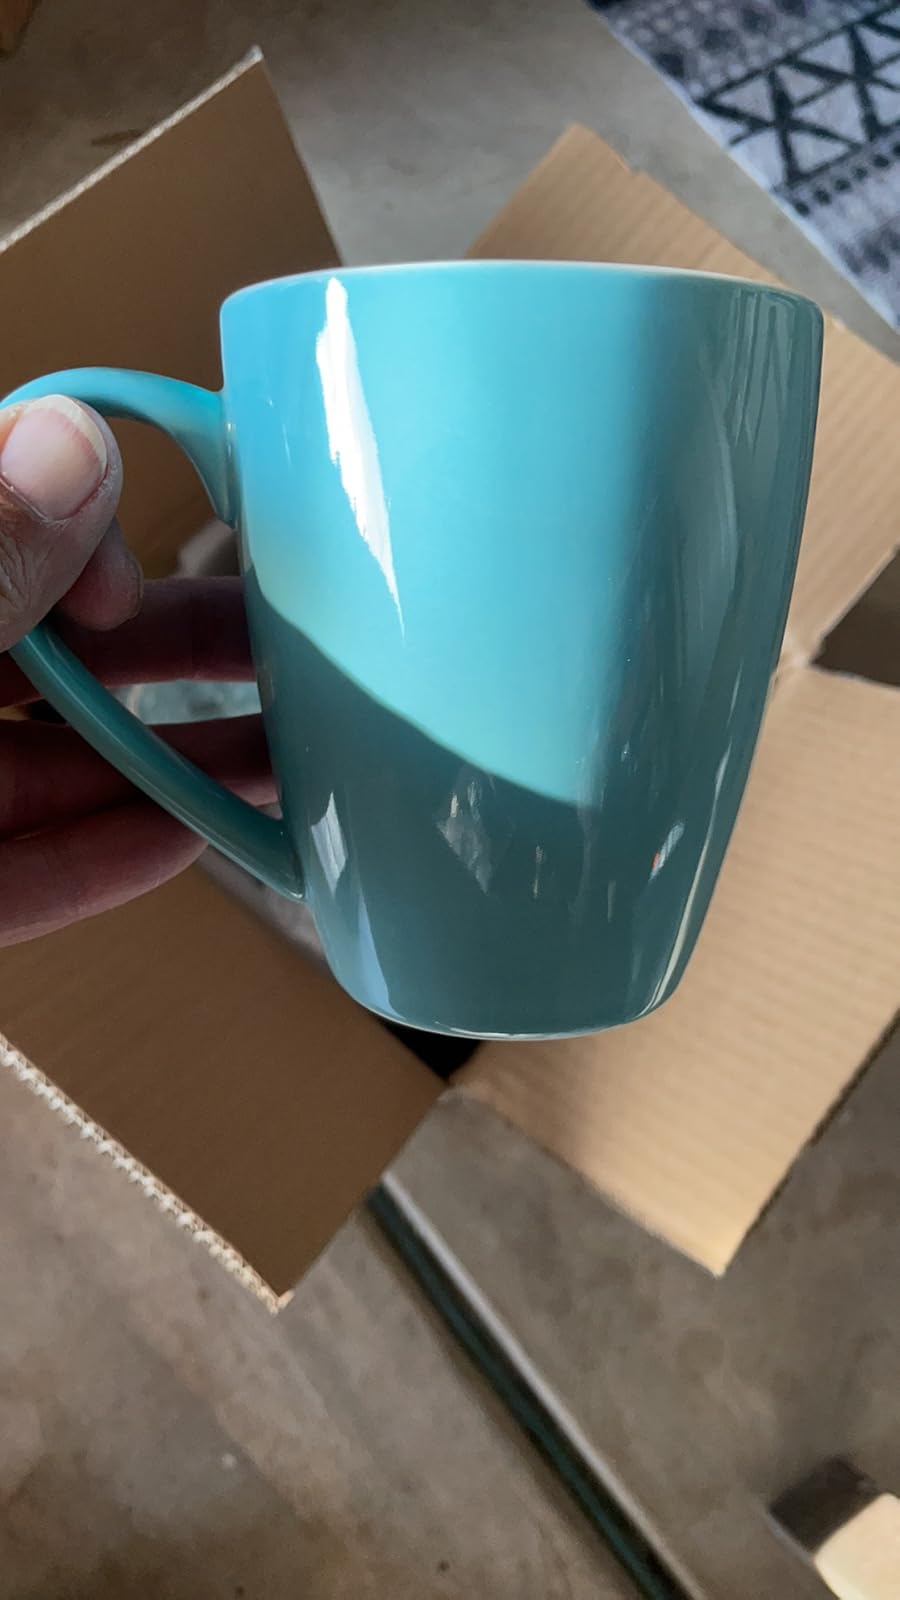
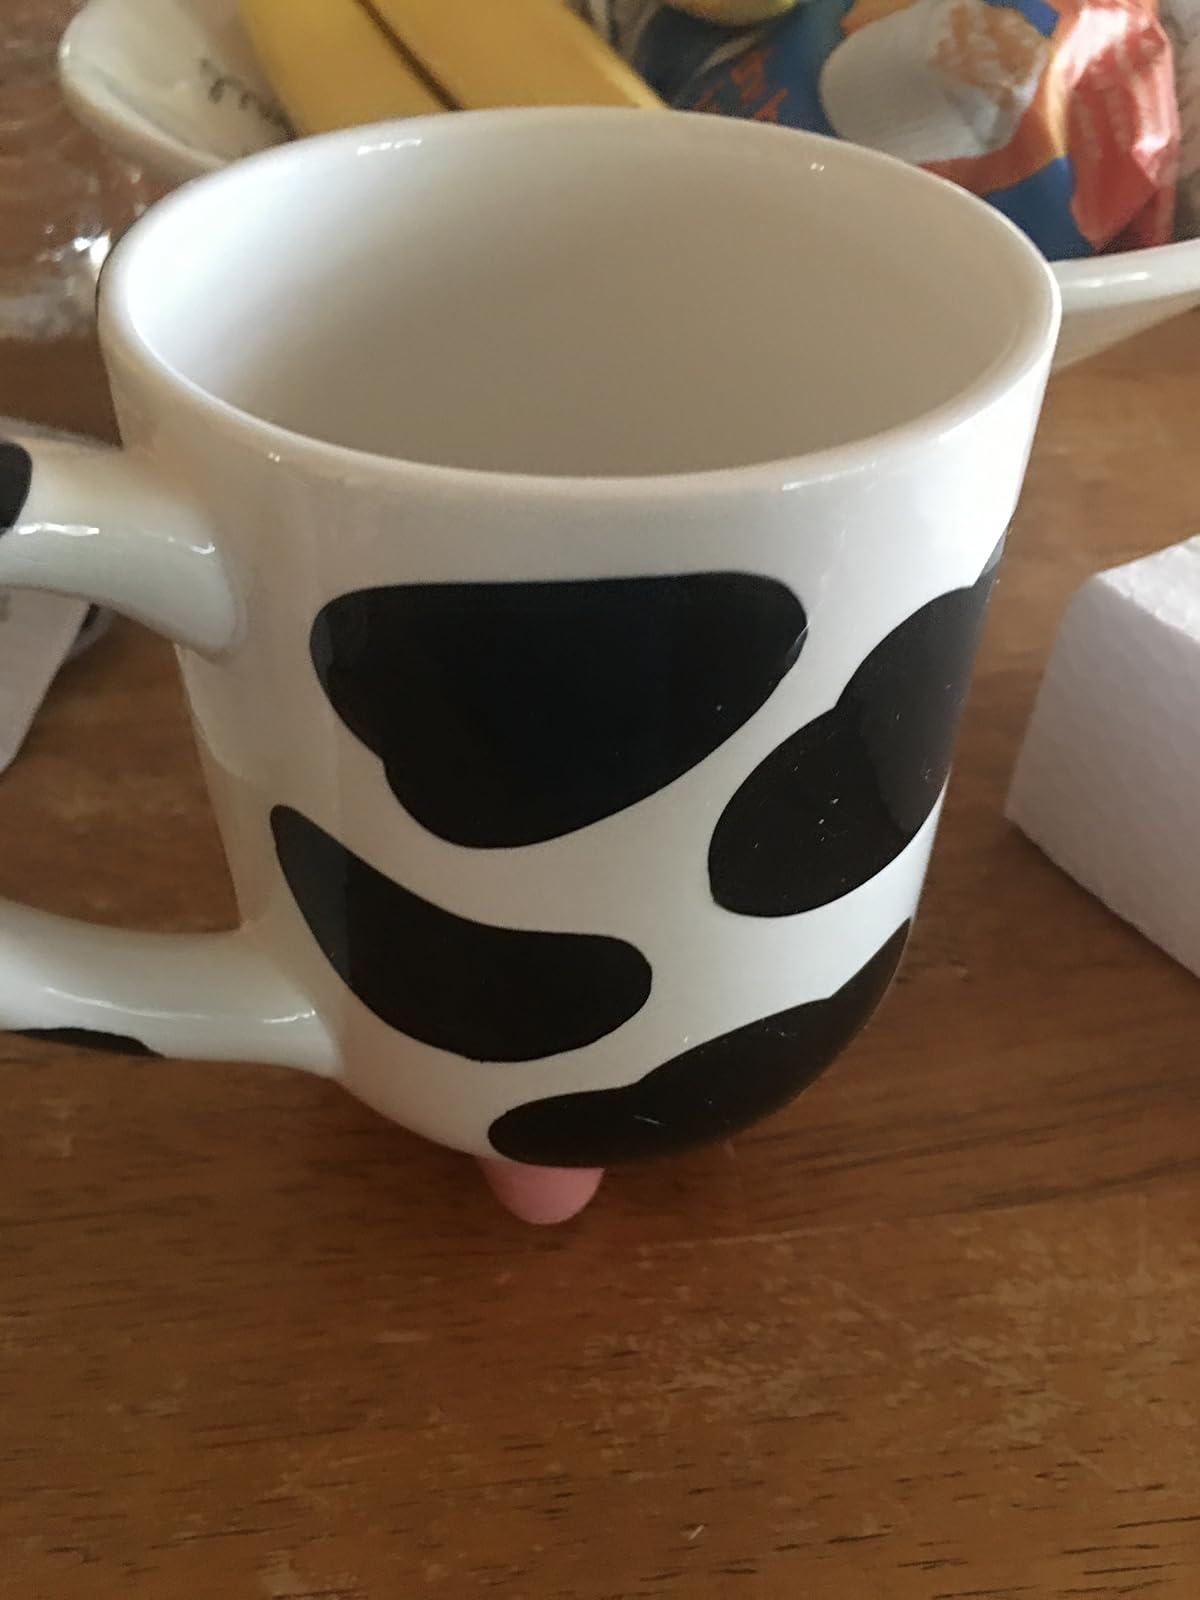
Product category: items_mug
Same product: no